Industry and the Eglinton Castle estate

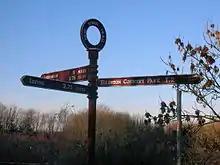
The New Town Trail runs through the park, partly along old railway routes

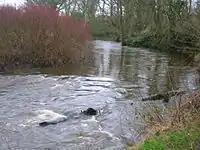
The old mill weir on the Lugton Water at Fergushill

In 1833 Sir James Cunningham extended the Doura branch to his extensive coal and fireclay workings at Perceton. Up until the 1850s this line was worked using horse haulage. Each wagon carried about one ton of coal. The Doura branch was private until 1839 when the Ardrossan Railway Company came into being.